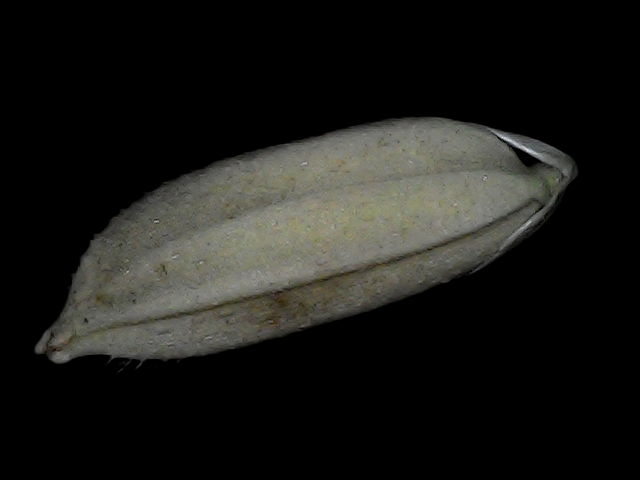
Rice variety: Bd72